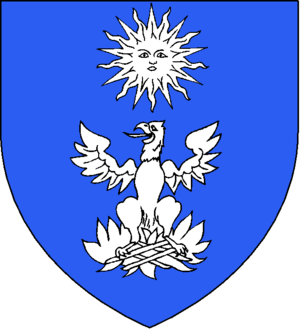
Blason famille gaffory
Cette page présente les armoiries des familles nobles et notables originaires de Corse, ou qui ont possédé des fiefs en Corse.
Jean-Pierre Gaffory, de son nom de baptême Gian Pietro Gaffory, est un médecin et un général, patriote corse né à Corte en 1704, puis assassiné en 1753 à Corte à l'âge de 49 ans.